Secrets of a Secretary

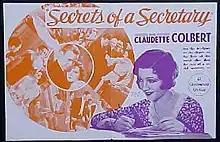
Poster

Secrets of a Secretary is a 1931 American pre-Code drama film directed by George Abbott, and starring Claudette Colbert and Herbert Marshall. The film was stage actress Mary Boland's first role in a talkie. From a story by Charles Brackett.